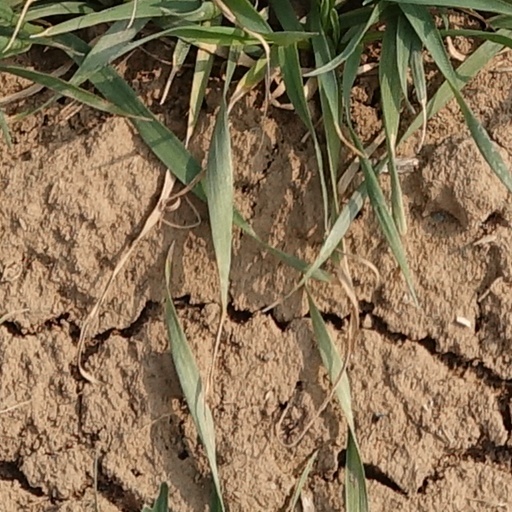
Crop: wheat